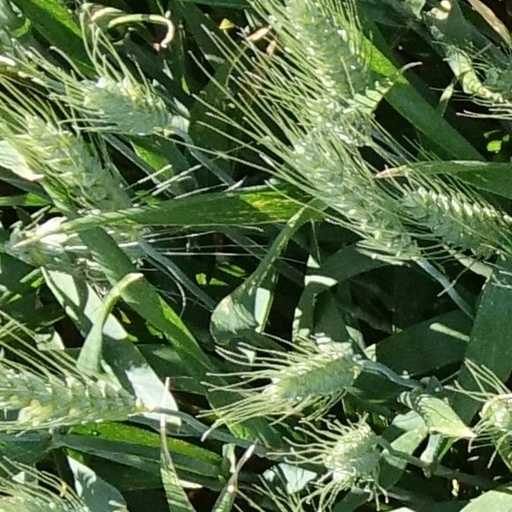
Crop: wheat